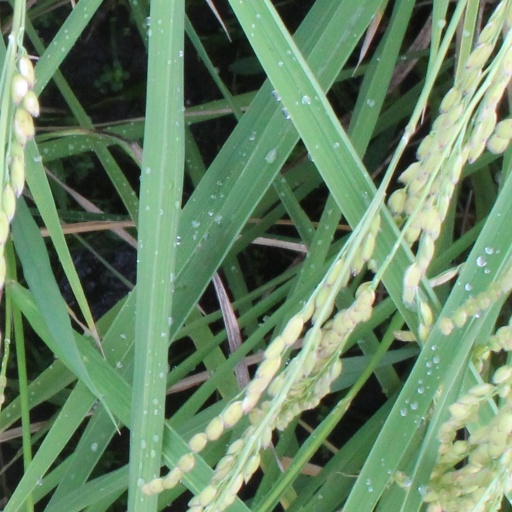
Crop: rice